FS Class E.632

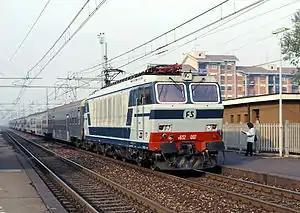
E.632 in the original livery

The FS E.632 and E.633 are two classes of Italian railways electric locomotives. They were introduced in the course of the 1980s.